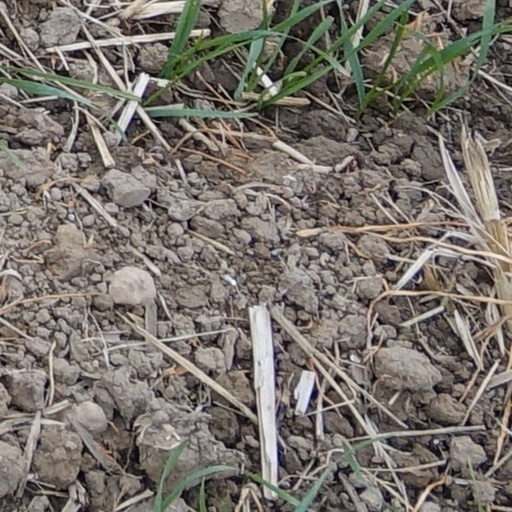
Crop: wheat